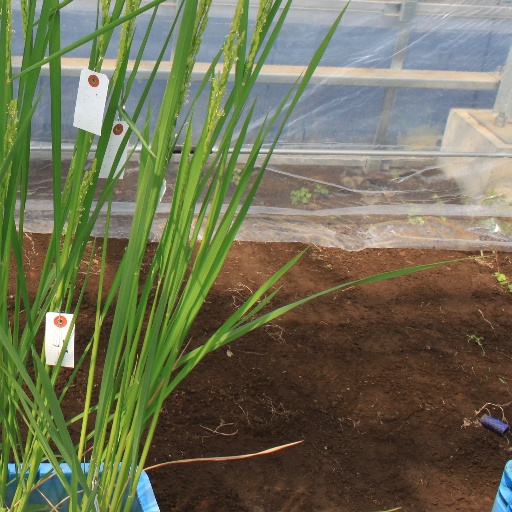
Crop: rice